Gus Zitrides

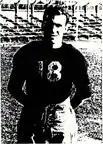

Gregory George "Gus" Zitrides (April 4, 1915 – January 27, 1987) was an American college football player and coach. He served as the head football coach at Brown University for one season, in 1950, compiling a record of 1–8. Zitrides also spent time as an assistant coach at Brown and Cornell University. He played as a guard at Dartmouth under Earl Blaik from 1936 to 1938.